Russian Ski Association

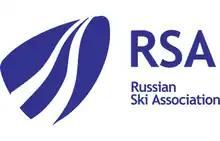
RSA Team flag

The Russian Ski Association (RSA) is a non-governmental organization, which represents Russian ski sports in the international field. Organization includes four all-Russian sports Federations: Russian Alpine Skiing and Snowboard Federation, Cross-Country Ski Federation of Russia, Freestyle Federation of Russia, Ski Jumping and Nordic Combined Federation of Russia. Members of the Russian Ski Association are represented in the International Ski and Snowboard Federation (FIS). In response to the 2022 Russian invasion of Ukraine, in March 2022 Russian athletes were suspended from participating in FIS competitions.